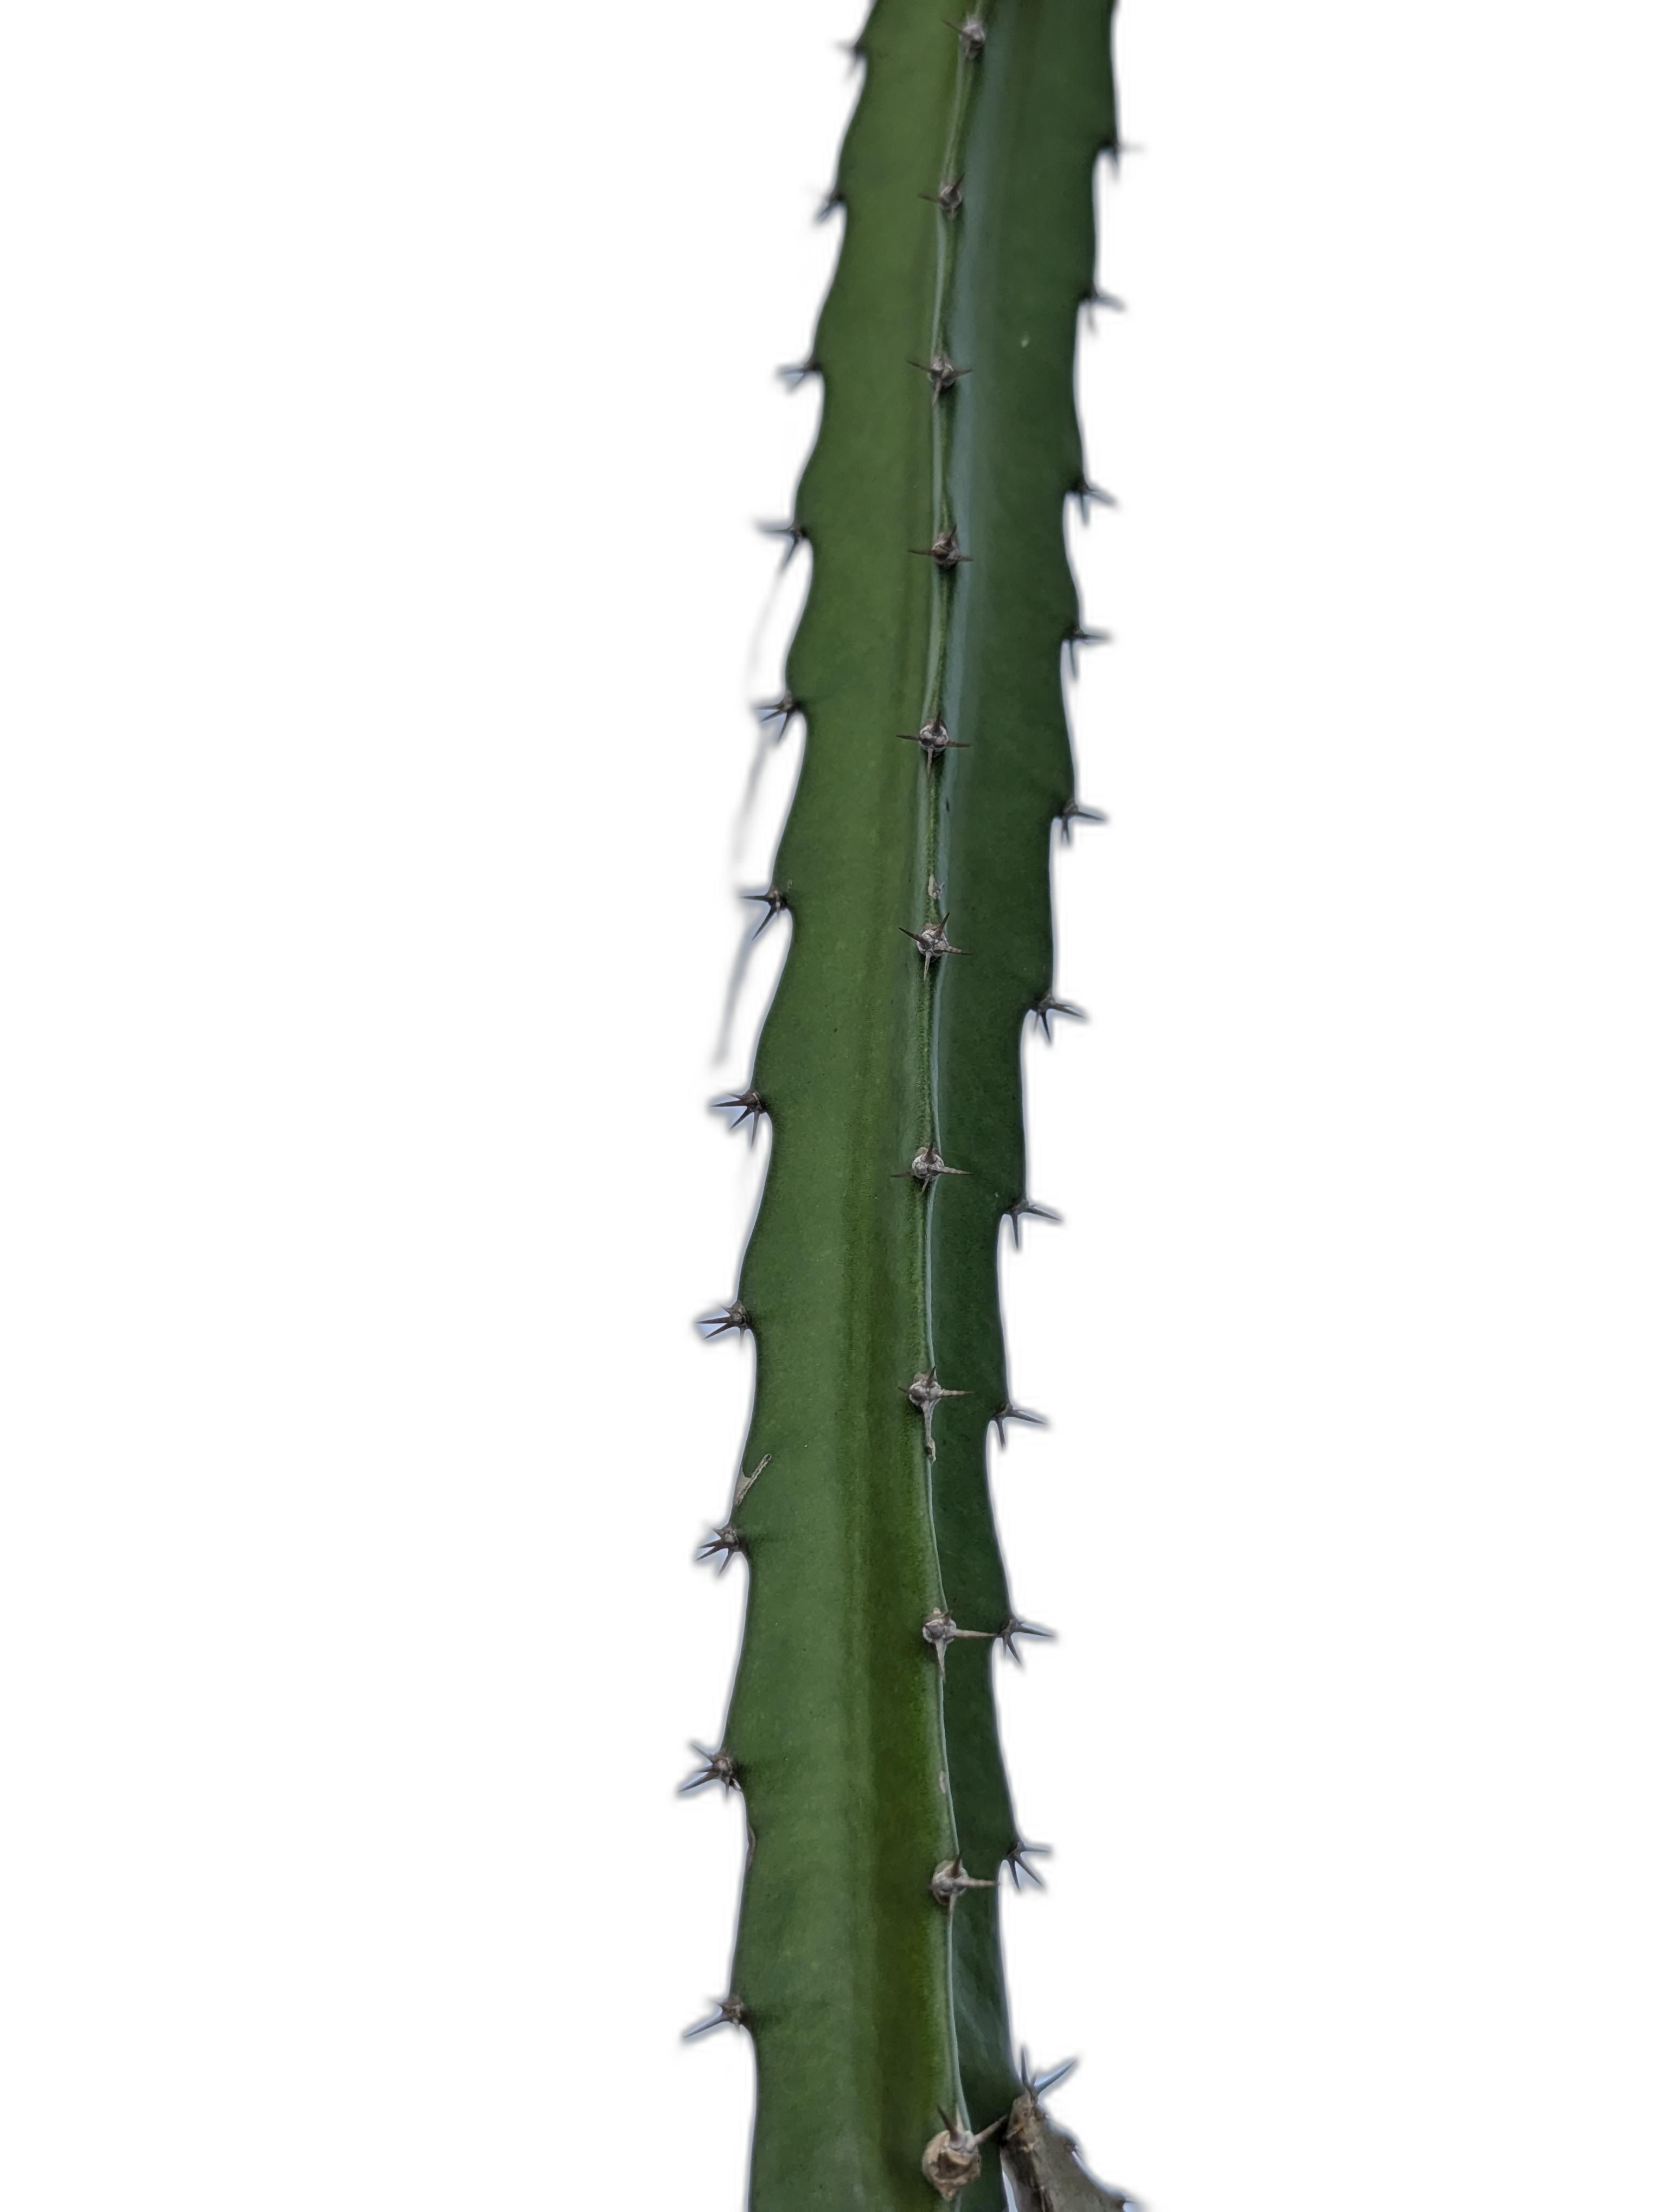
Label: Good leaf